Gavella Drama Theatre

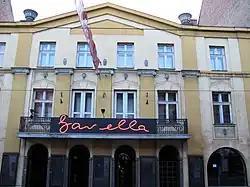
An image of Gavella Drama Theatre

Gavella Drama Theatre is a Croatian theatre which is situated in Zagreb, in Frankopanska Street.